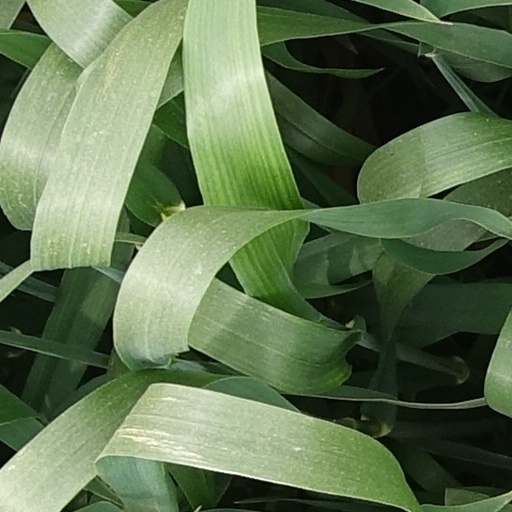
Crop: wheat